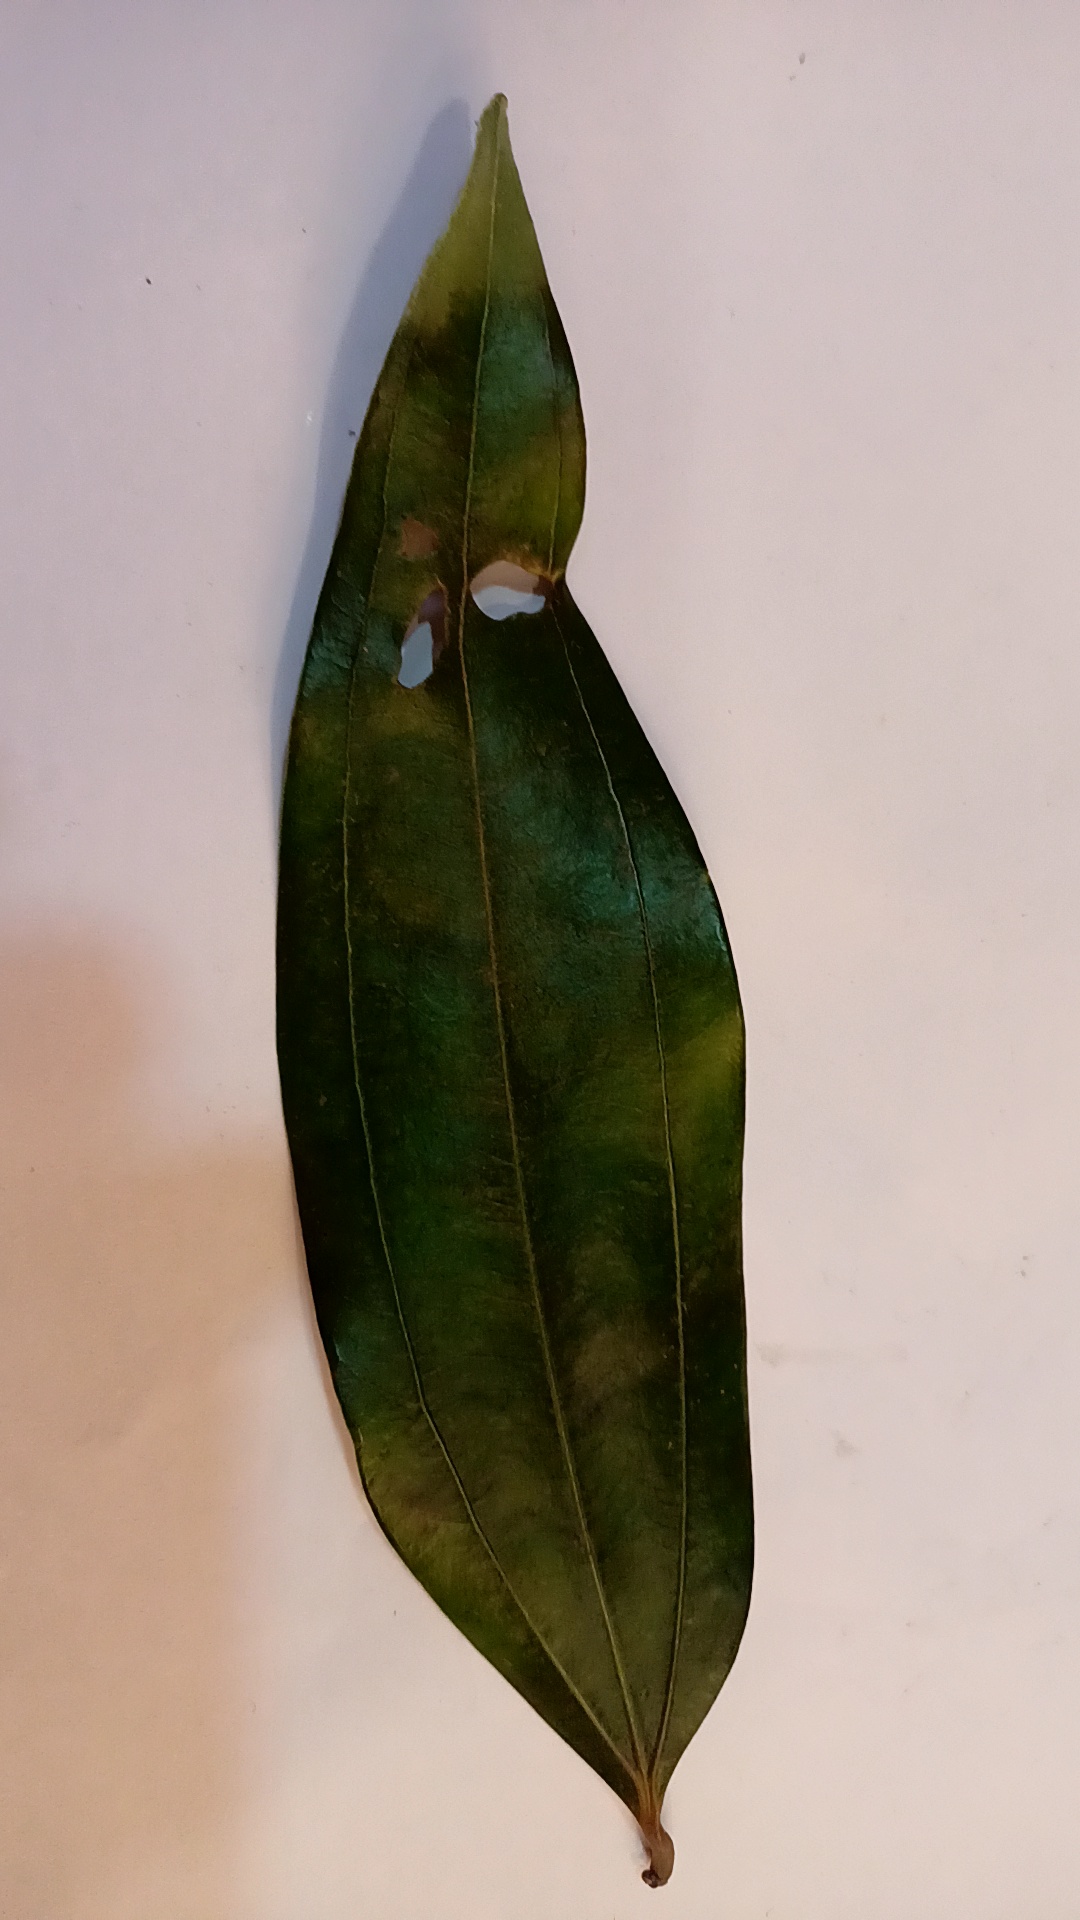
Label: Disease